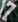
Number: 7